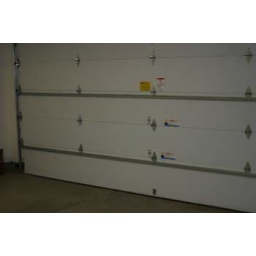
Garage door in three car garage.